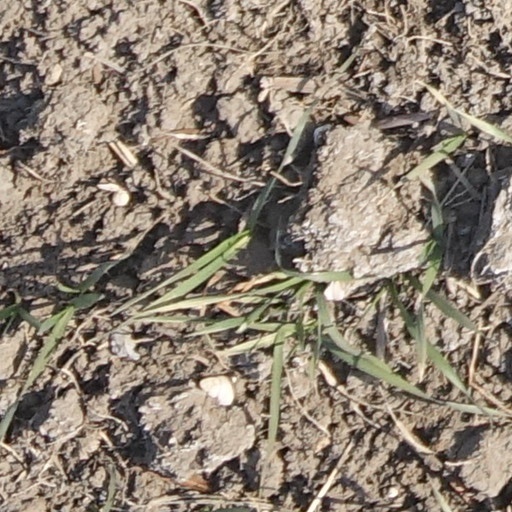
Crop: wheat